Volkan Yılmaz

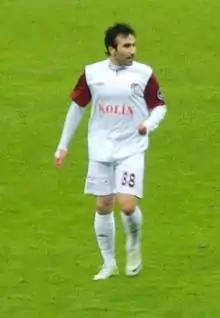
Volkan Yılmaz in 2013.

Volkan Yılmaz (born 1 September 1987) is a Turkish footballer who plays as a forward for Kartal. He made his Süper Lig debut on 14 April 2013.